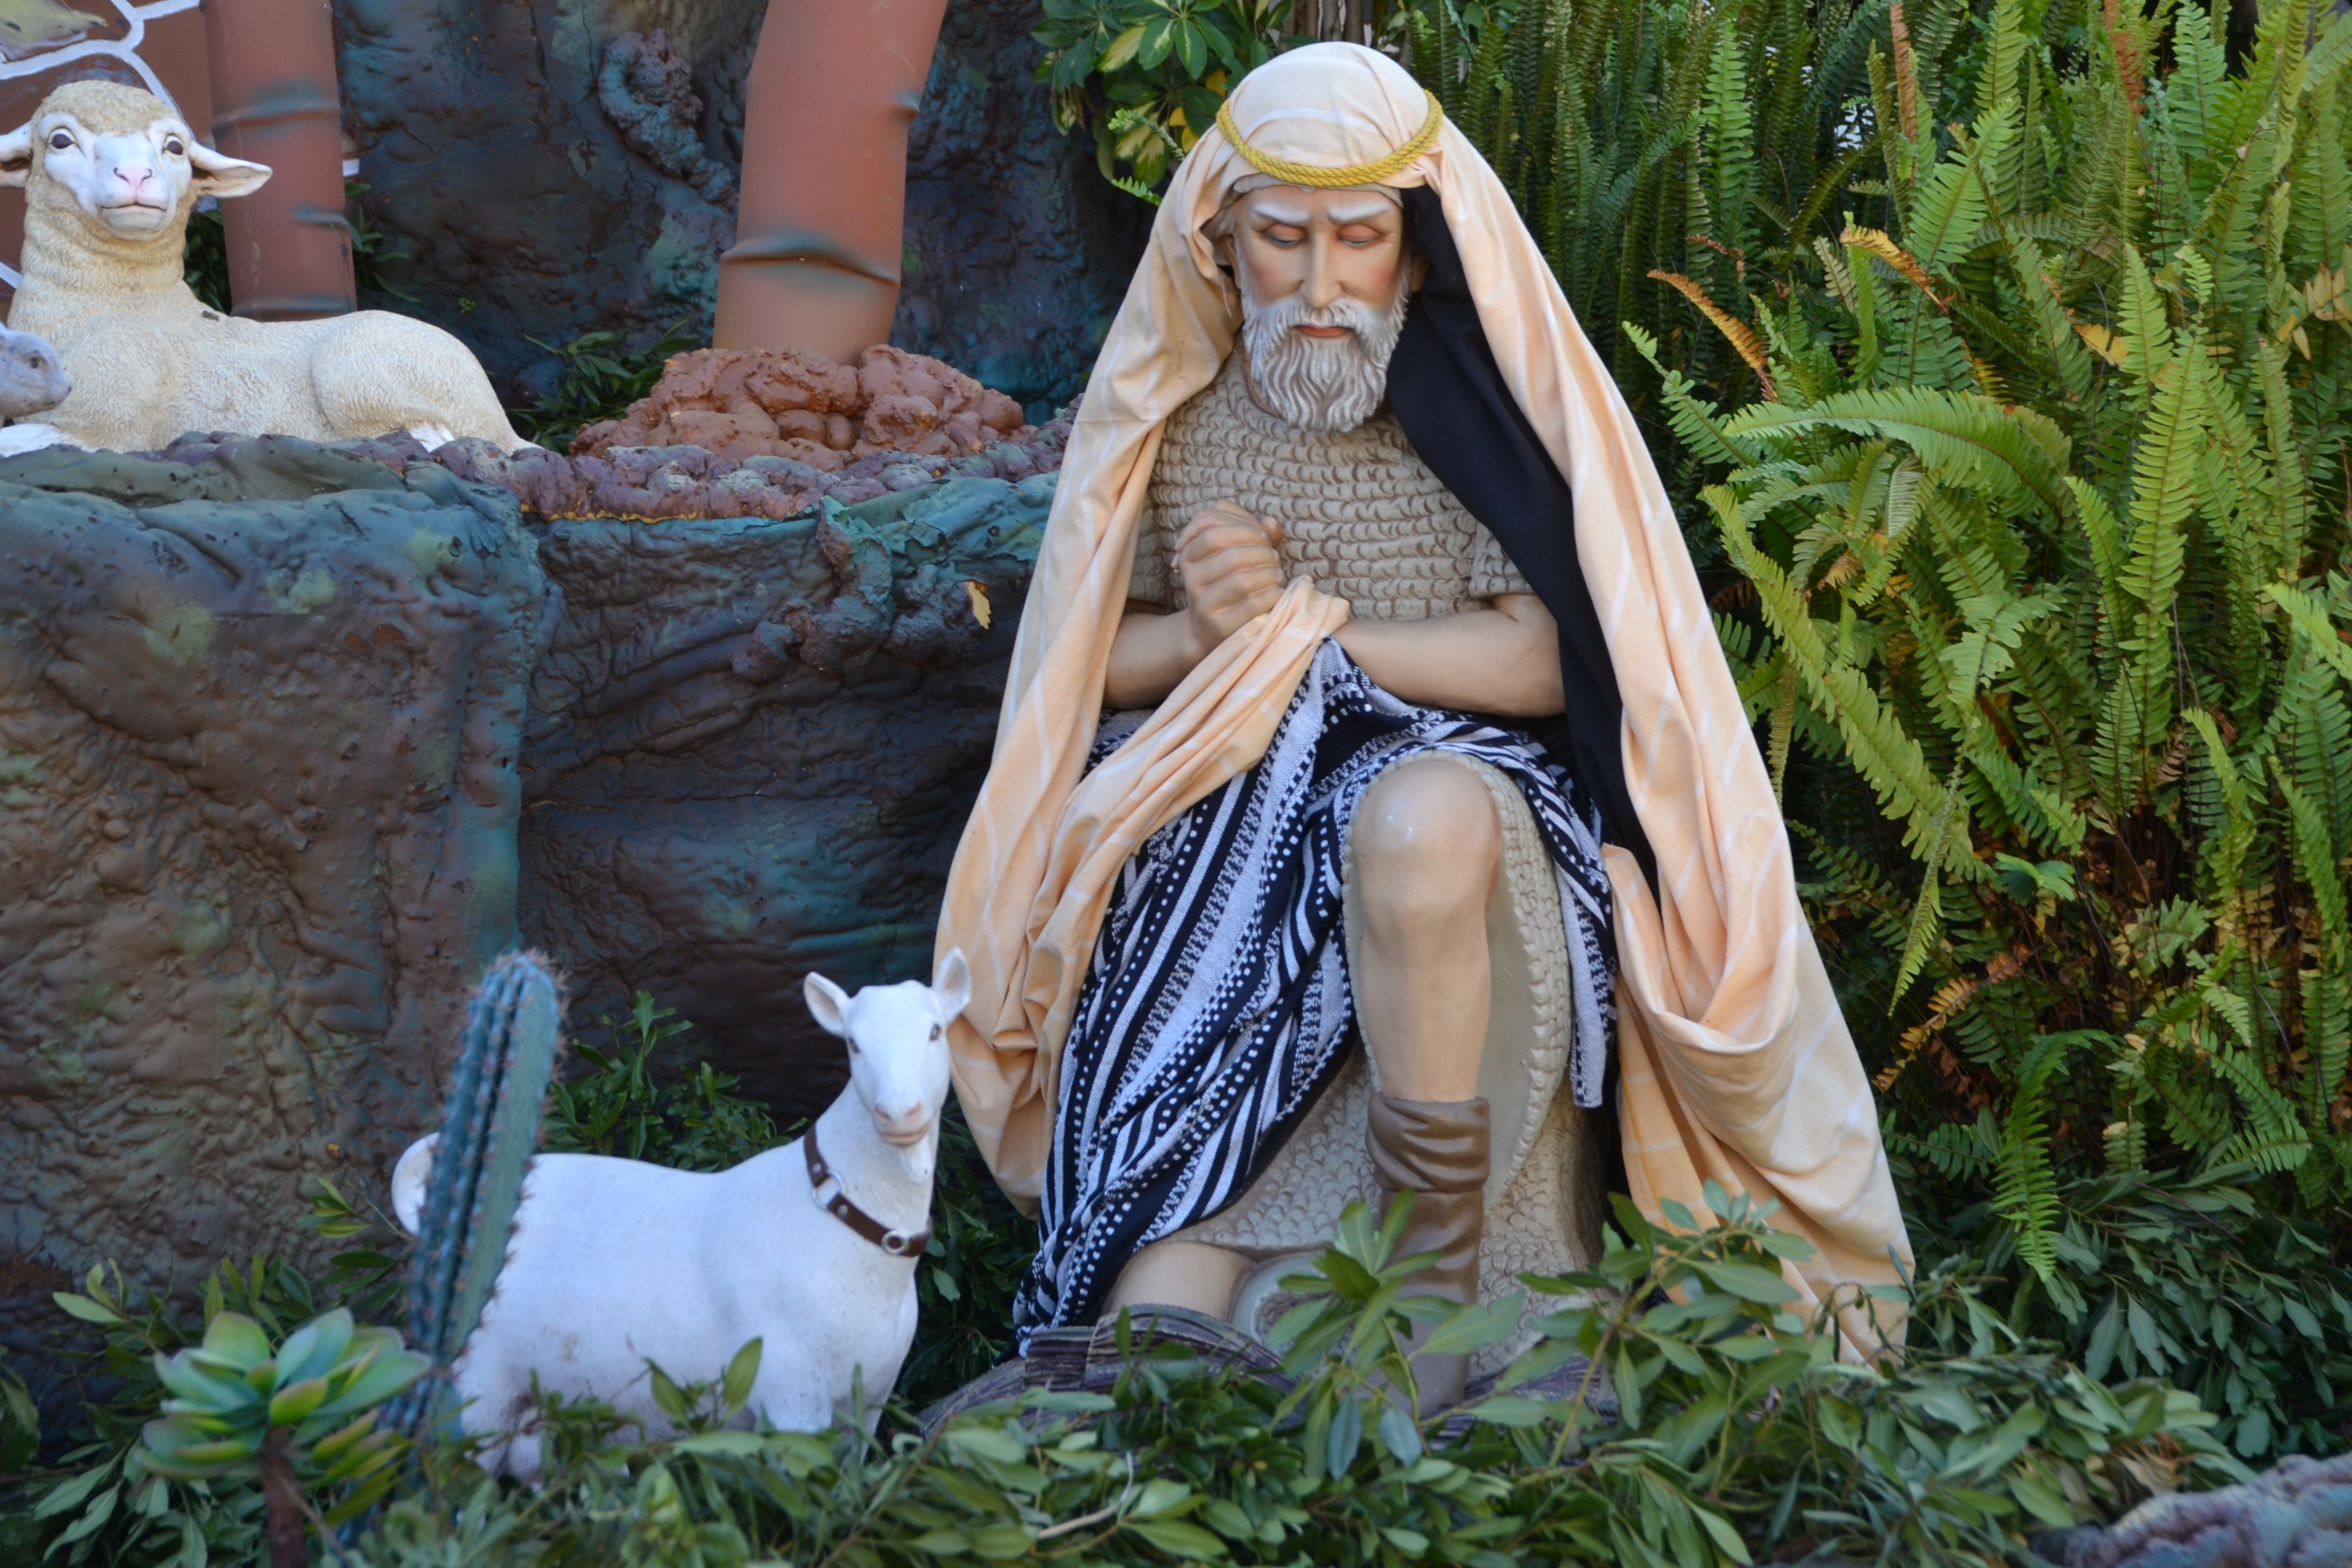
monument, statue, child, christmas, shepherd, advent, christmas decoration, christmas time, father christmas, dress, stall, holidays, maria, crib, joseph, figures, birth, christmas eve, santon, nativity scene, christ child, wood carving, mary and joseph, fictional character